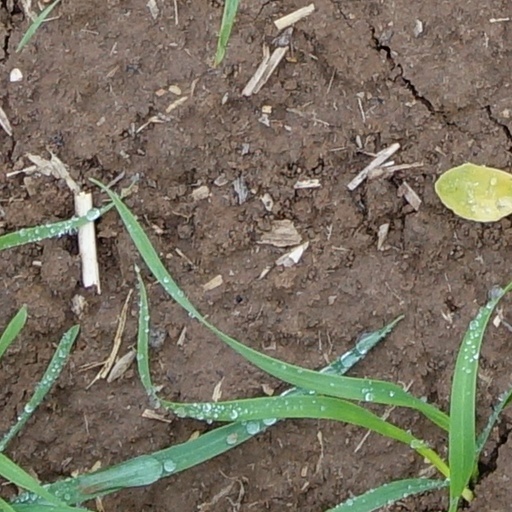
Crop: wheat